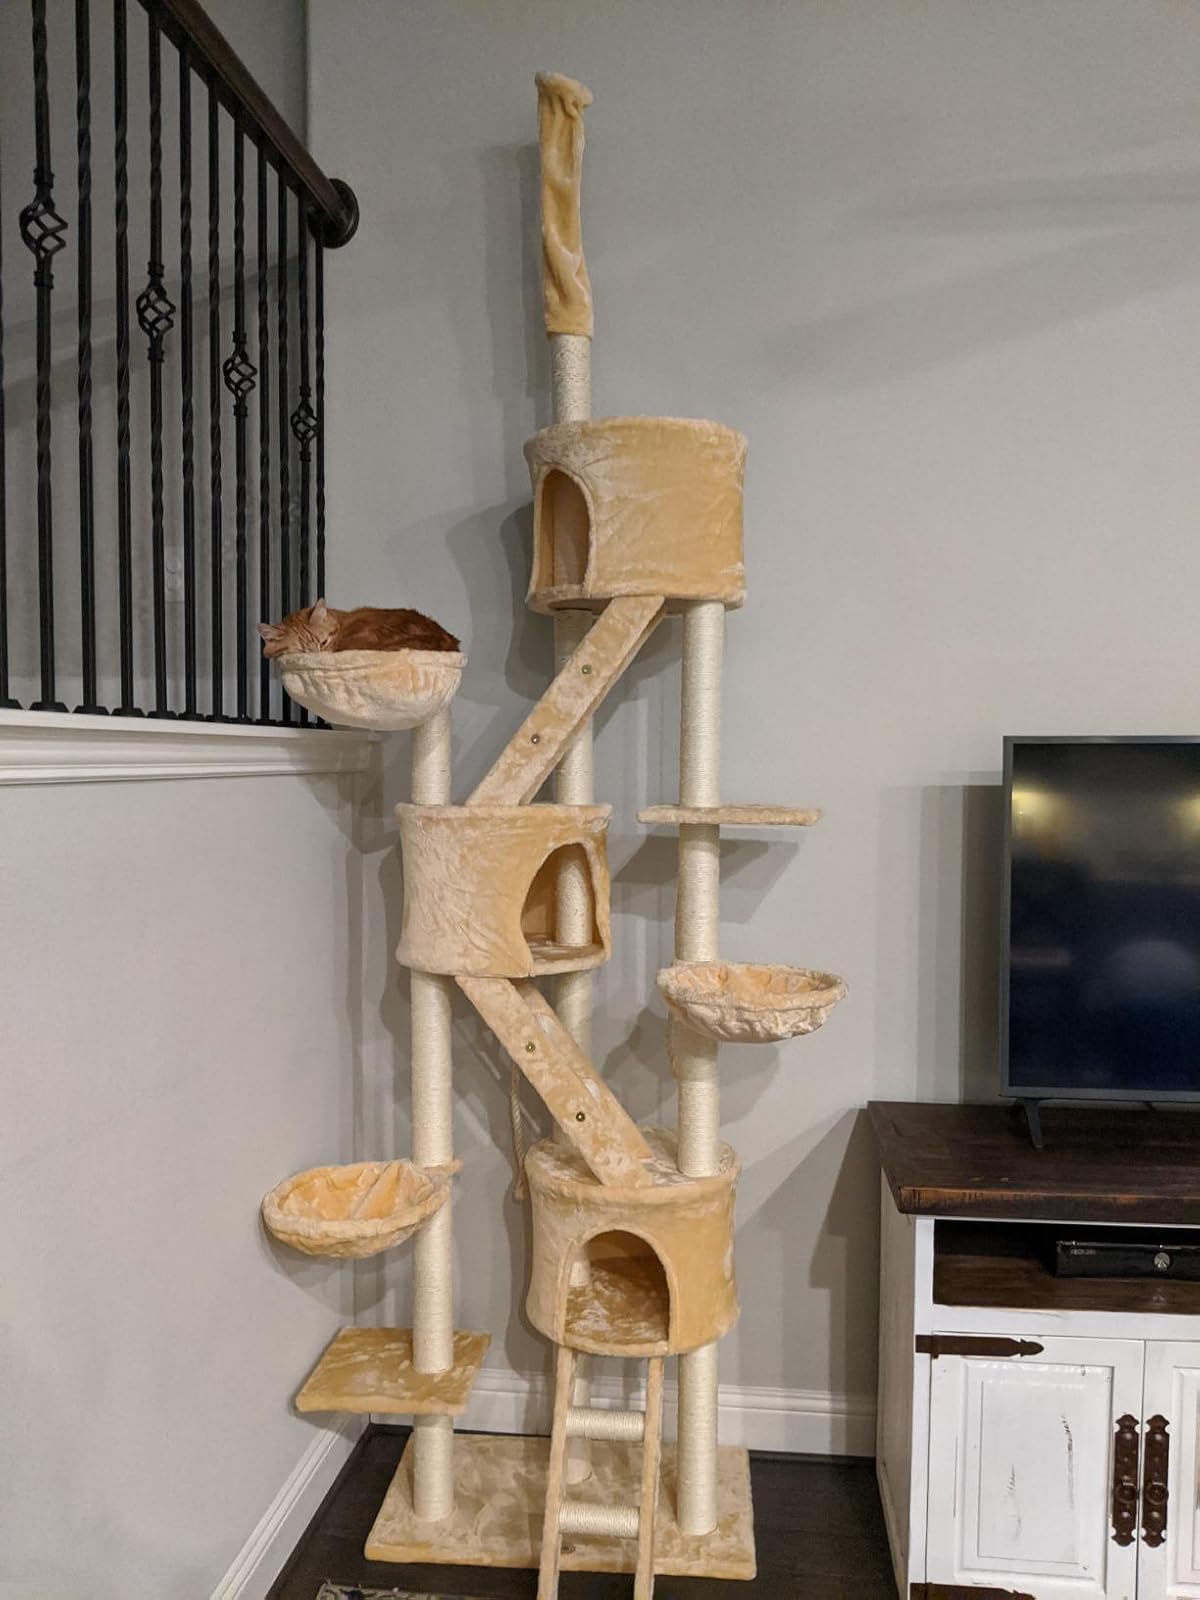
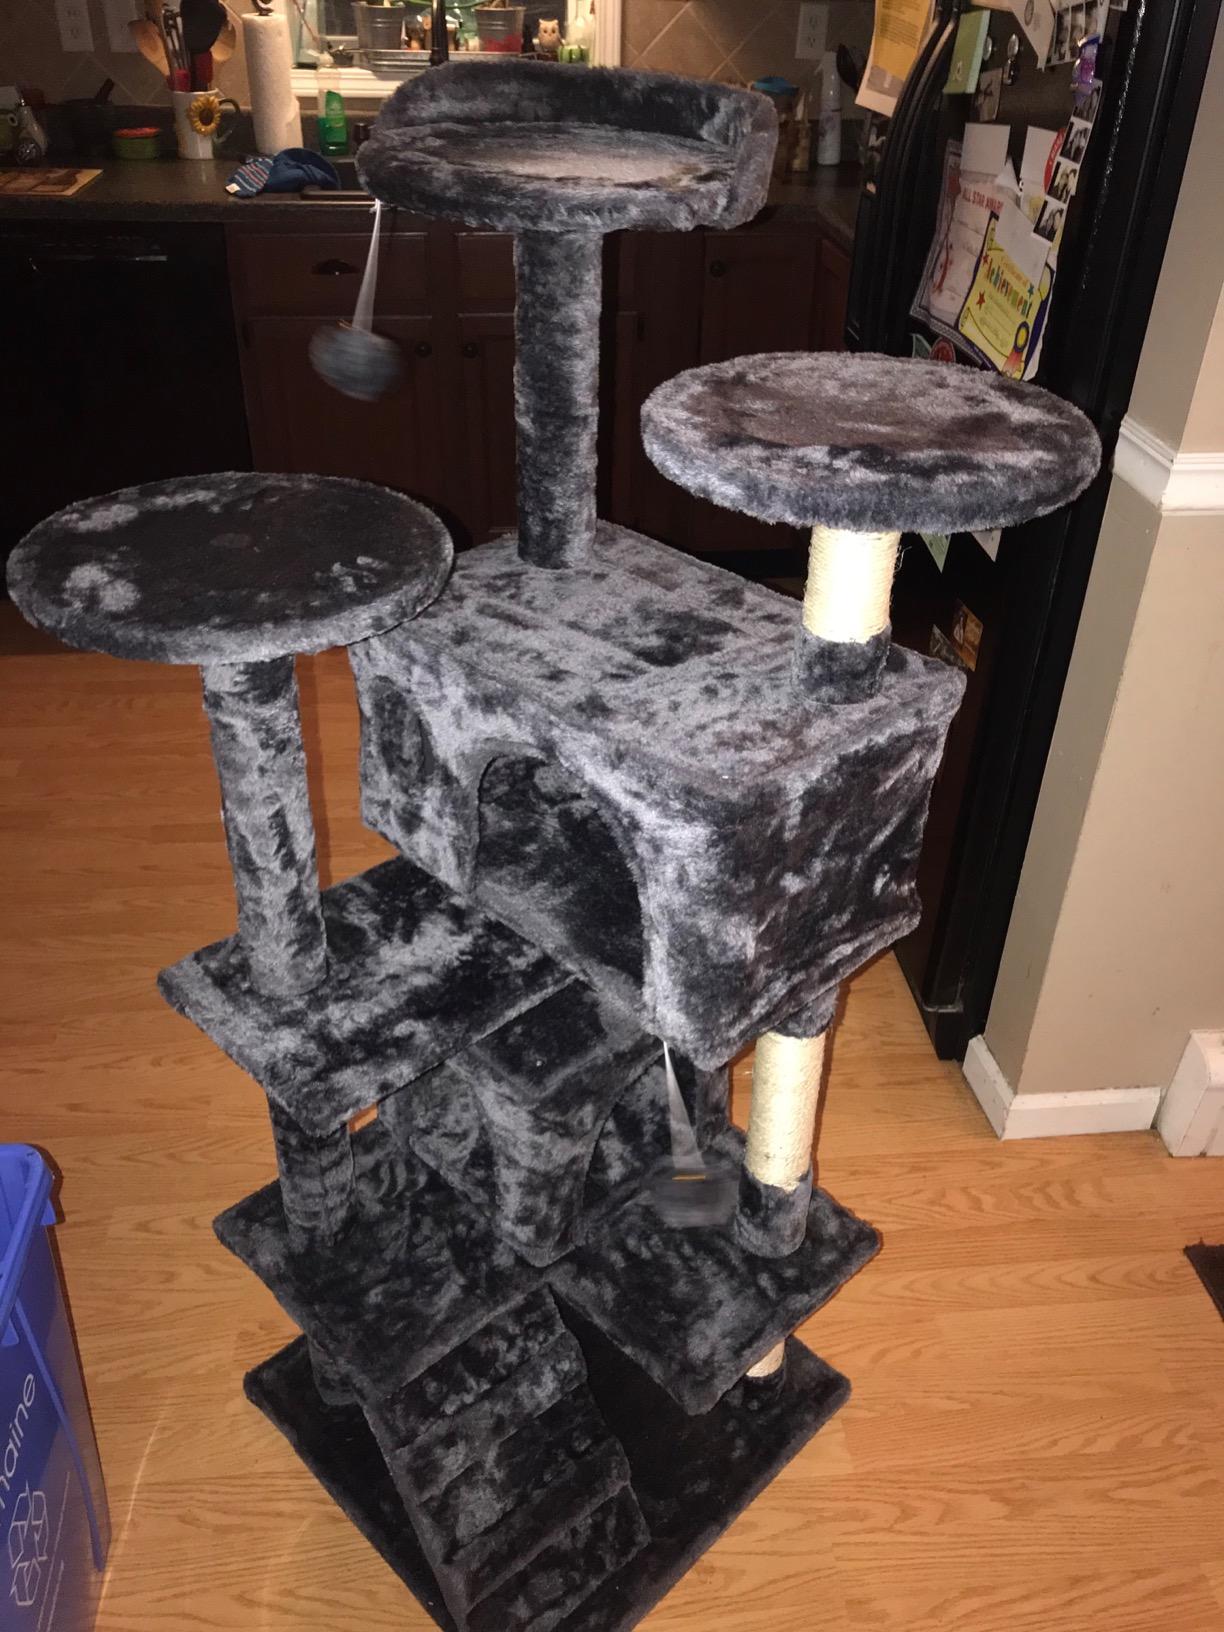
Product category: items_cat tree
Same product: no